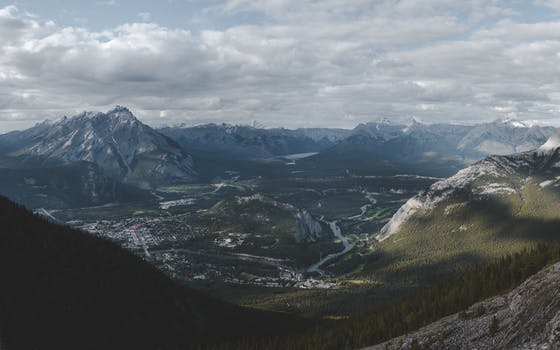
Label: No Watermark